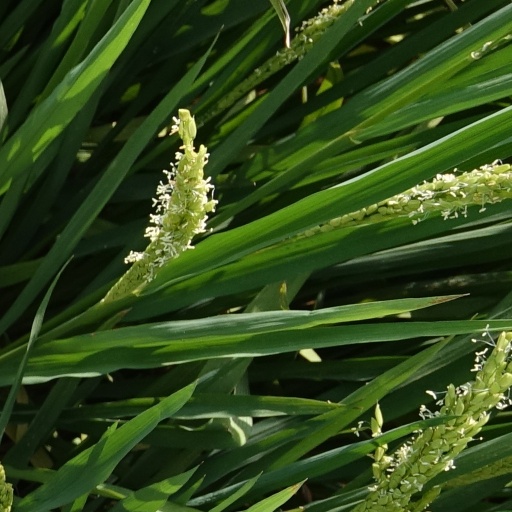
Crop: rice